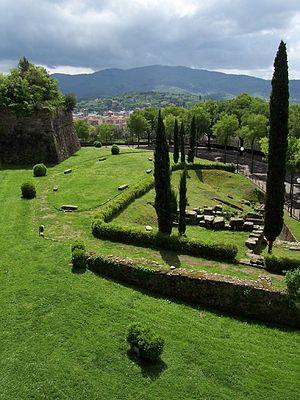
La dodécapole étrusque est l'ensemble des douze cités-États étrusques qui, selon la tradition, en Étrurie, formaient une alliance fort lâche de nature religieuse que les historiens appellent la ligue, la confédération ou encore la fédération étrusque.
La formation de la dodécapole étrusque historique, puis les multiples extensions dans la plaine du Pô, mais également en Campanie, en Ombrie et dans le Latium, révèlent une puissance militaire étrusque efficace. De fait, les Étrusques disposent non seulement de forces de frappe terrestre et maritime massives et structurées, mais aussi d'une poliorcétique efficace. Pourtant, bien que le corpus étruscologique atteste de l'usage de machines de guerre, l'ensemble des vestiges de la stratégie de siège des Étrusques relève essentiellement de la défense. En effet, les différentes fortifications des cités étrusques jouent un rôle déterminant au cours de l'histoire militaire étrusque.
La forteresse médicéenne d'Arezzo, se situe sur Colle di San Donato à Arezzo, et elle constitue un important exemple d'architecture militaire défensive italienne du XVIᵉ siècle.